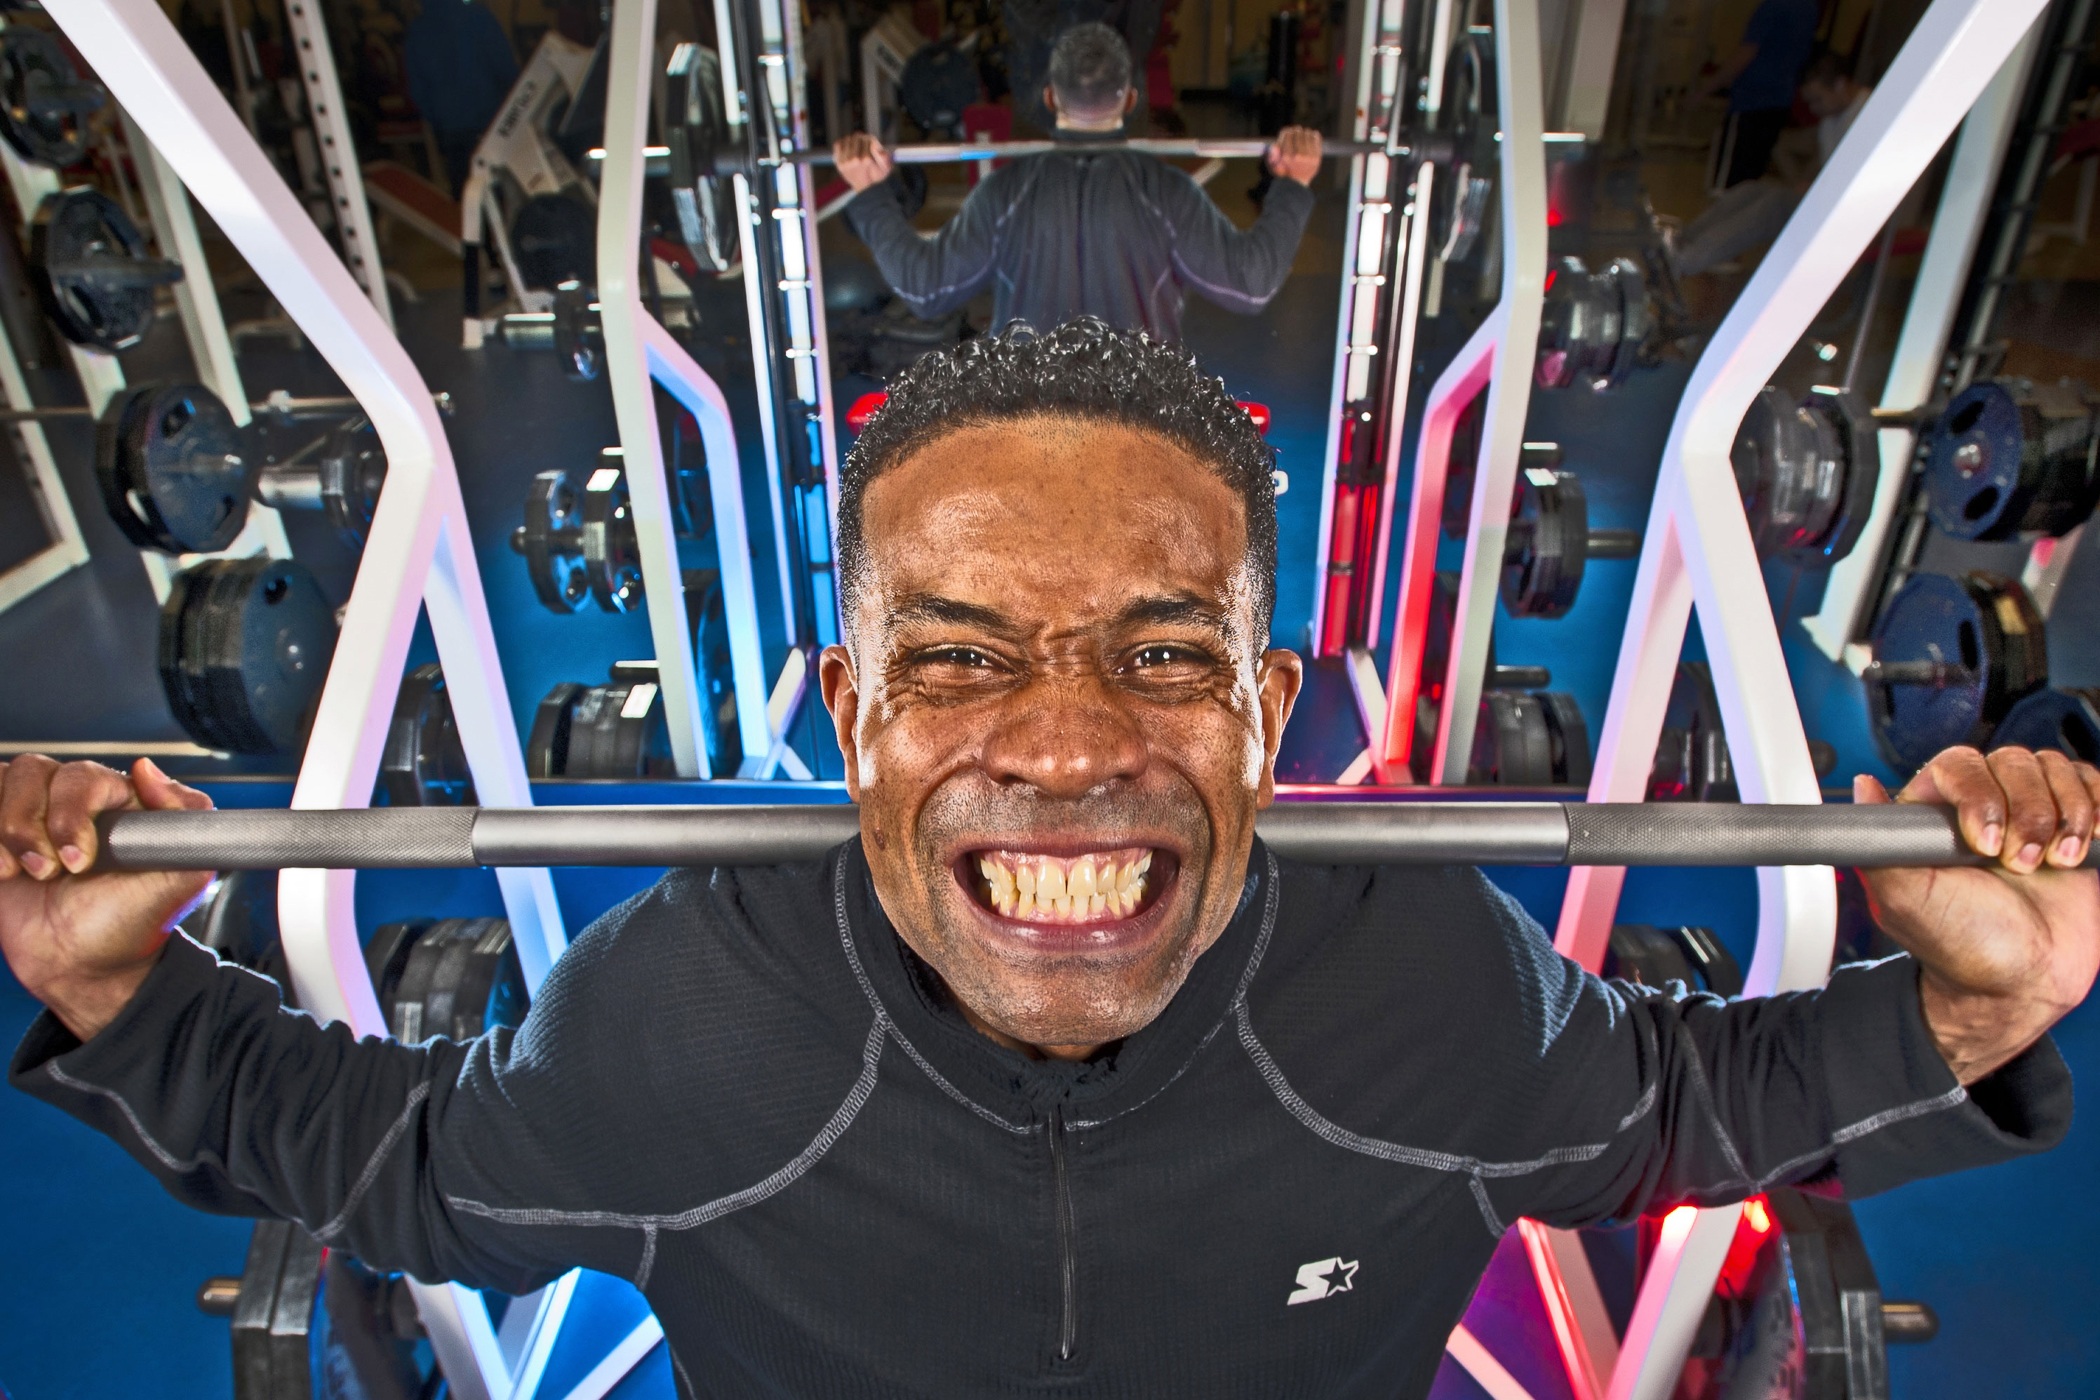
man, person, sport, male, young, lifestyle, fitness, gym, muscular, workout, power, sports, weights, lifting, bodybuilding, strong, stress, athlete, squat, weightlifting, weight training, sport venue, endurance sports, physical fitness, powerlifting